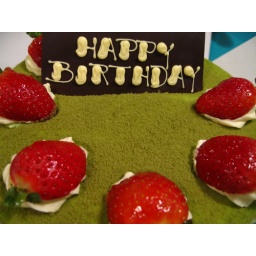
green tea birthday cake (made by bread top)